Answer in natural language. Which object is closer to brown top white leg dining table, wall paint or modern stainless steel refrigerator? Choose between the following options: modern stainless steel refrigerator or wall paint
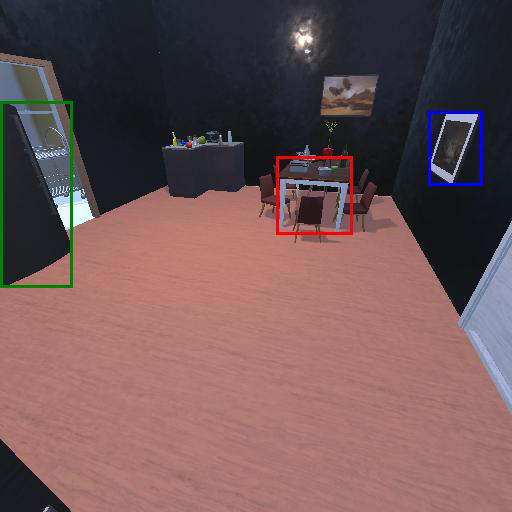
<answer>wall paint</answer>